Early mainframe games

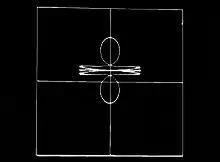
Gameplay image of "Space Travel"

Some mainframe games that did not appear in "101 BASIC Computer Games" have still had a lasting impact. One such game was "Space Travel", developed by Ken Thompson in 1969, which simulates travel in the Solar System. The player flies their ship around a two-dimensional scale model of the Solar System with no objectives other than to attempt to land on various planets and moons. The player can move and turn the ship, and adjust the overall speed by adjusting the scale of the simulation. The ship is affected by the single strongest gravitational pull of the astronomical bodies. The game was developed at Bell Labs, and was ported during 1969 from the Multics operating system to the GECOS operating system on the GE 635 computer, and then to the PDP-7 minicomputer. While porting the game to the PDP-7, Thompson developed ideas for his own operating system, which later formed the core of the Unix operating system. "Space Travel" never spread beyond Bell Labs or had an effect on future games, leaving its primary legacy as part of the original push for the development of Unix.